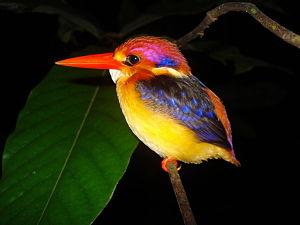
Ceyx est un genre de martins-pêcheurs comprenant 9 espèces. Les espèces africaines anciennement classées dans ce genre sont maintenant dans le genre Ispidina.